Glenn Frank

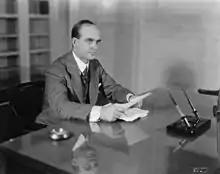
Frank at his desk, c. 1925

Zona Gale, a Regent, was familiar with Frank through her fiction published in "Century" and asked him in April 1925 about filling the University of Wisconsin–Madison's presidency. Although opposed by the La Follette family, his nomination moved swiftly and on May 20, 1925, he accepted the position to begin in September. He was the youngest president of the university at the time, and unique for not holding an advanced degree.